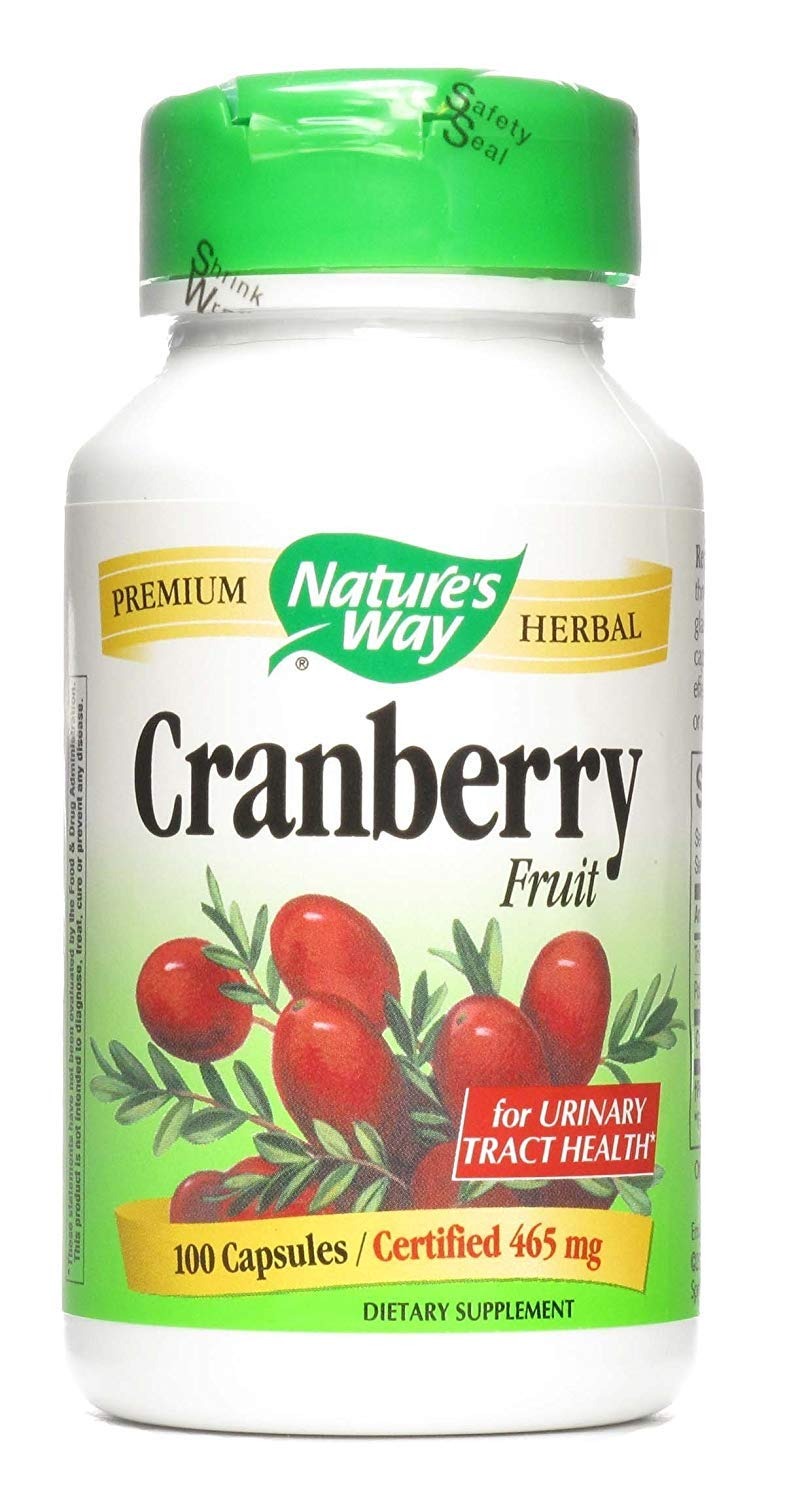
Item Name: Natures Way Cranberry Fruit
Bullet Point: Imported from USA
Value: 1.0
Unit: Count

Price: 12.59